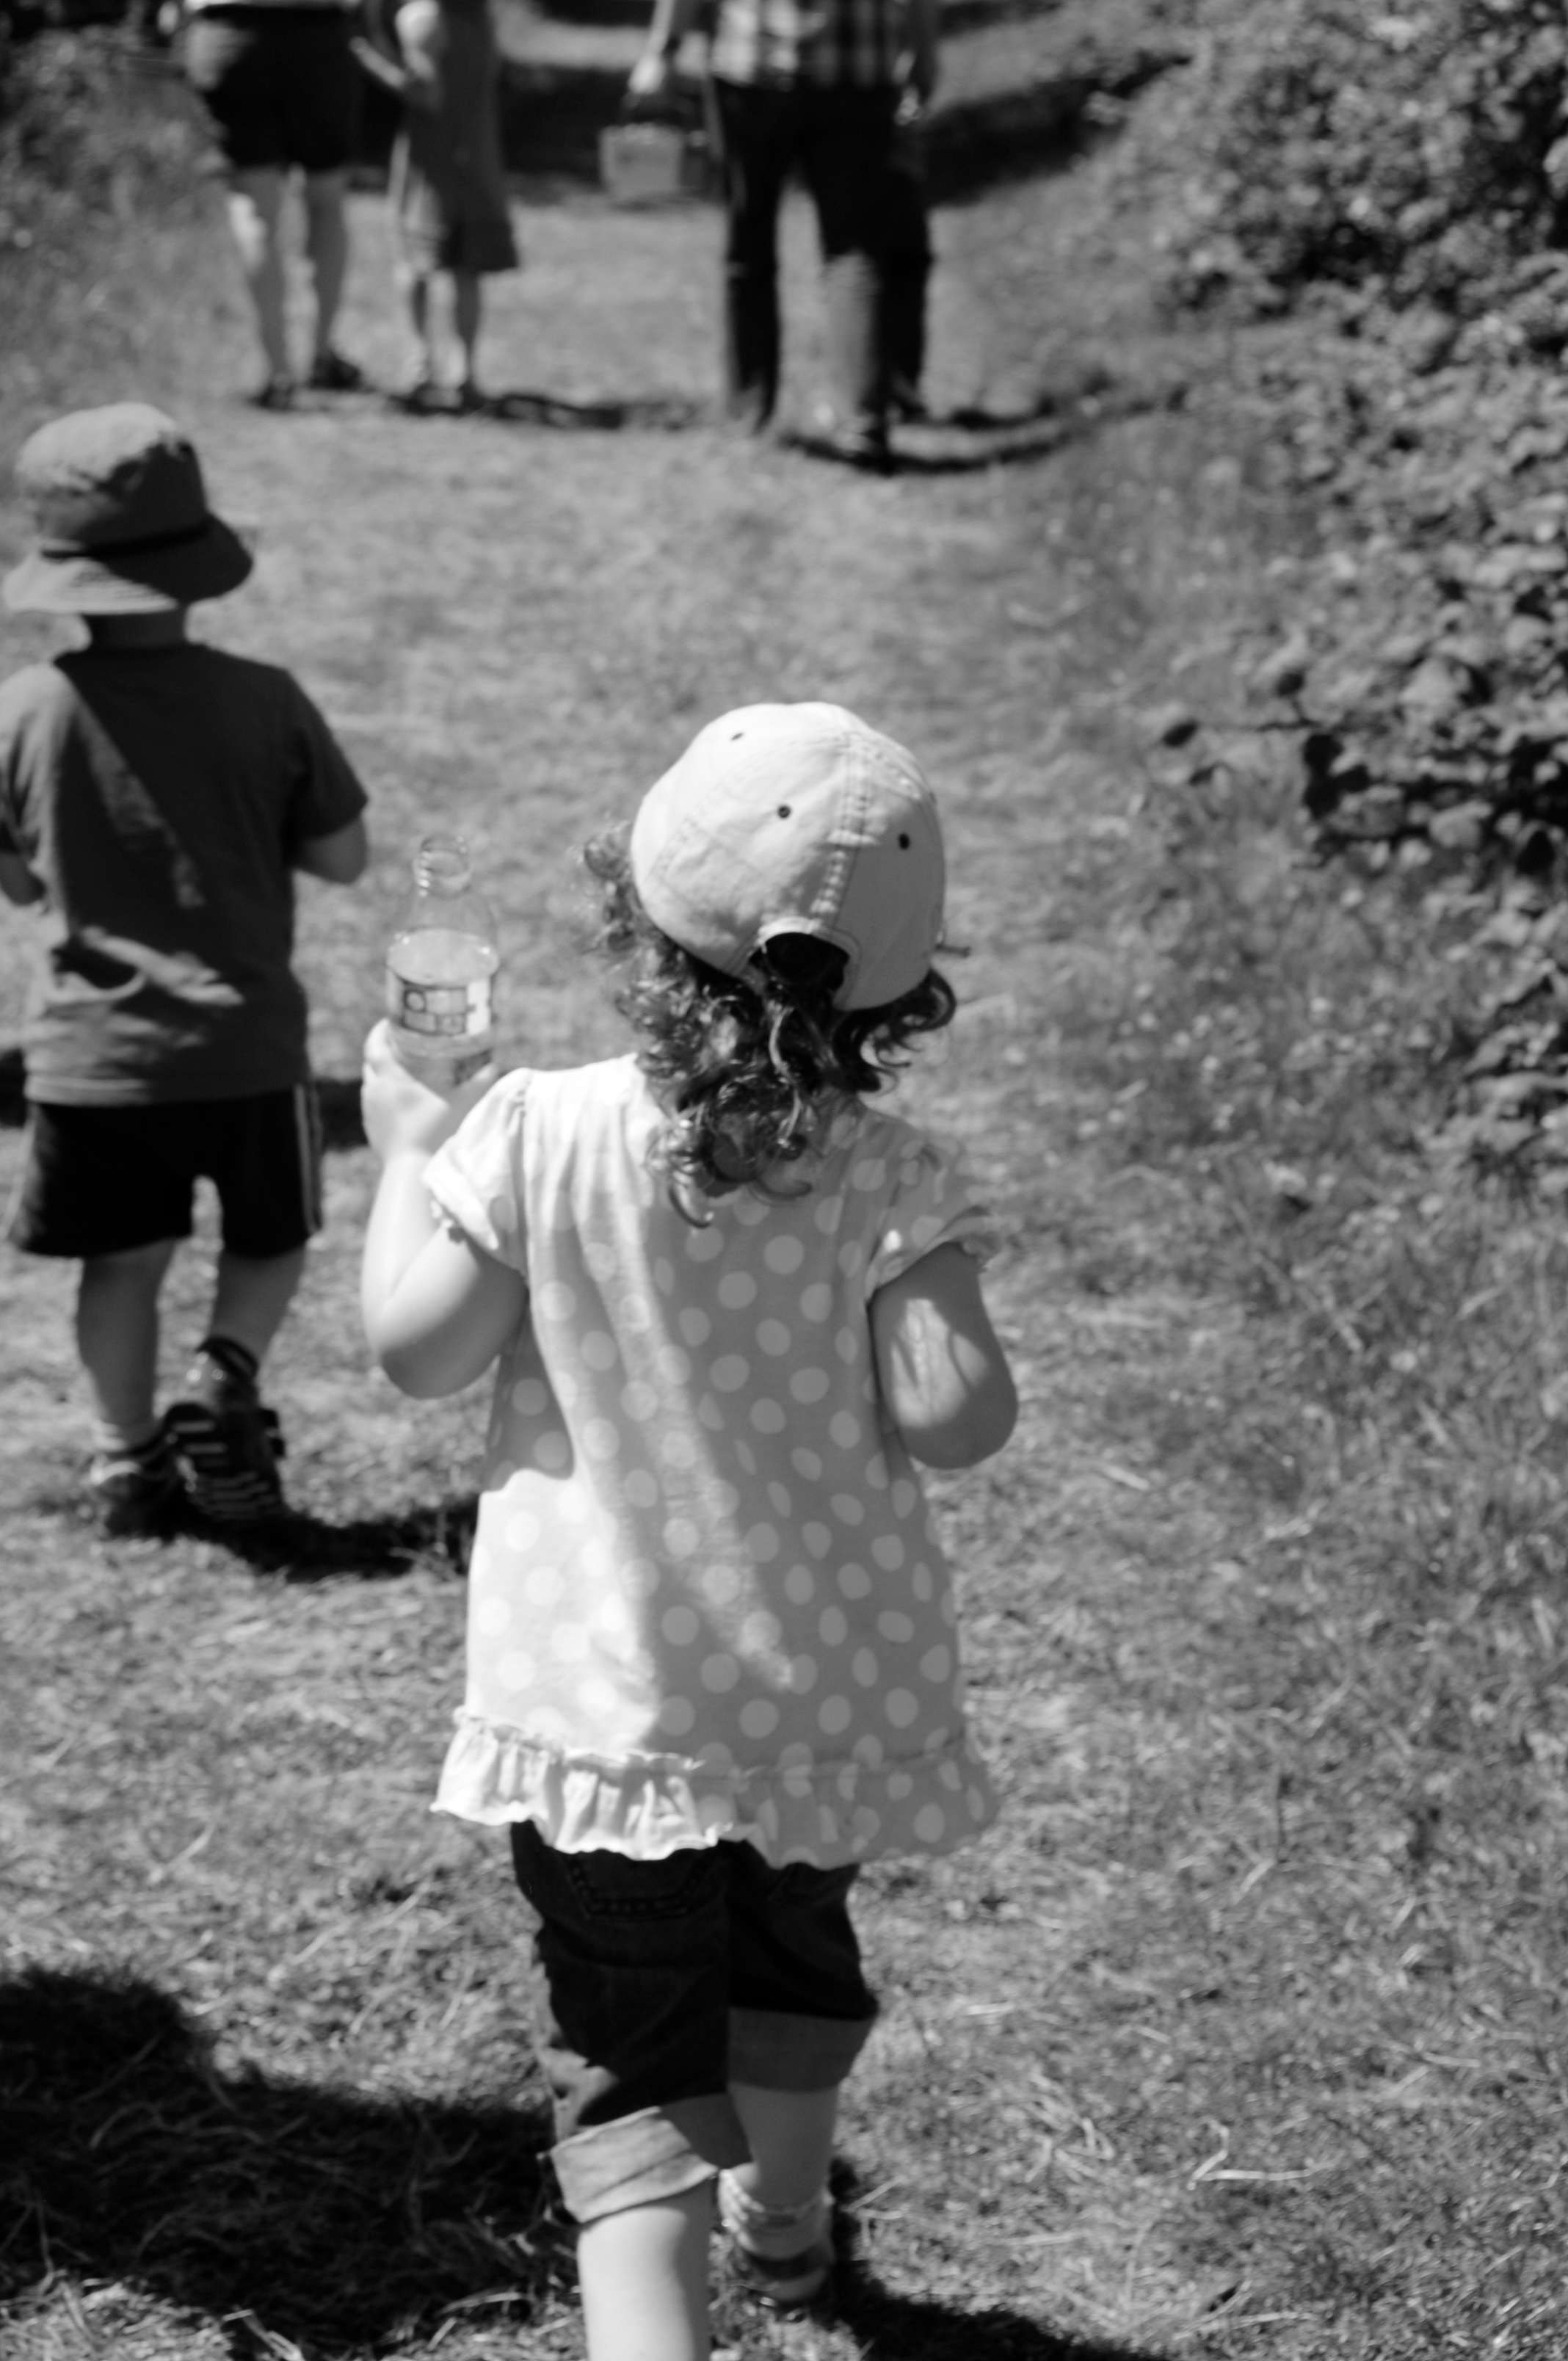
black and white, white, child, black, monochrome, photograph, monochrome photography